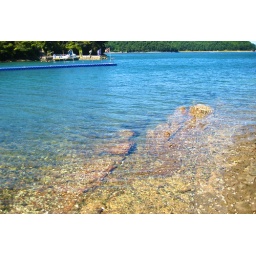
clear sea water in Jeseungdang island